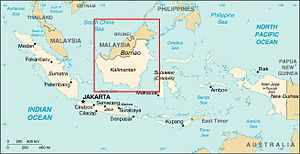
Borneo
Borneos beliggenhed
Borneo er verdens tredjestørste ø efter Grønland og Ny Guinea. Borneo omfatter et areal på 736.000 km² og er delt mellem Malaysia, Brunei og Indonesien.